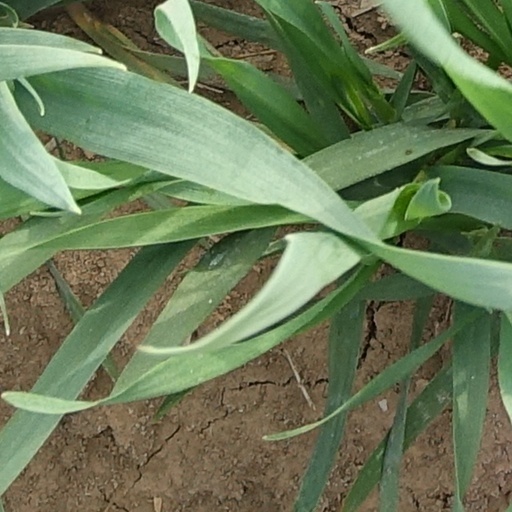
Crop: wheat